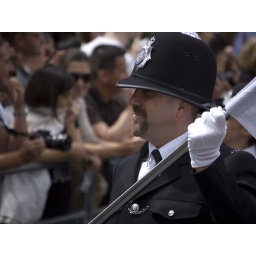
Our boys in blue